1975–76 Portland Trail Blazers season

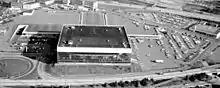
The Trail Blazers played their home games at Veterans Memorial Coliseum.

Three of the first four games of the 1975–76 season for the Trail Blazers were played on the road. It proved to be a stiff opening test for the team, as they lost all three road games handily, and narrowly missed beating the Phoenix Suns in the lone home game of the opening month.